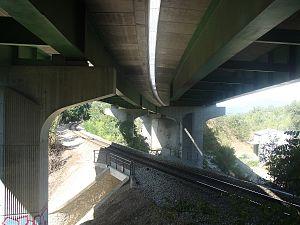
Viaduc de l'A 51 franchissant de biais la voie ferrée Marseille - Briançon à la hauteur de Lurs (Alpes-de-Haute-Provence)
La ligne Marseille - Briançon, avec ses 315 kilomètres, est la plus longue relation commerciale ferroviaire de la région Provence-Alpes-Côte d'Azur, en France. Elle traverse, du sud au nord, les départements des Bouches-du-Rhône, des Alpes-de-Haute-Provence et des Hautes-Alpes, avec un court passage dans l'extrême est du département de Vaucluse. Elle emprunte les infrastructures suivantes :
En France, l'autoroute A51 doit relier à terme Grenoble à Marseille via Gap, Sisteron et Aix-en-Provence. Elle a été amorcée par les deux extrémités :
Les ouvrages de longueur totale supérieure à 100 m du département des Alpes-de-Haute-Provence sont classés ci-après par gestionnaires de voies.